Little Italy, Melbourne

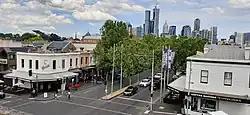
Lygon Street at the corner of Faraday Street, looking towards the Melbourne CBD

Little Italy in Victoria, Australia (also referred to as simply Lygon Street), is a Little Italy cultural precinct of the Italian community of Melbourne. It is situated along Lygon Street in the inner-Melbourne suburb of Carlton.